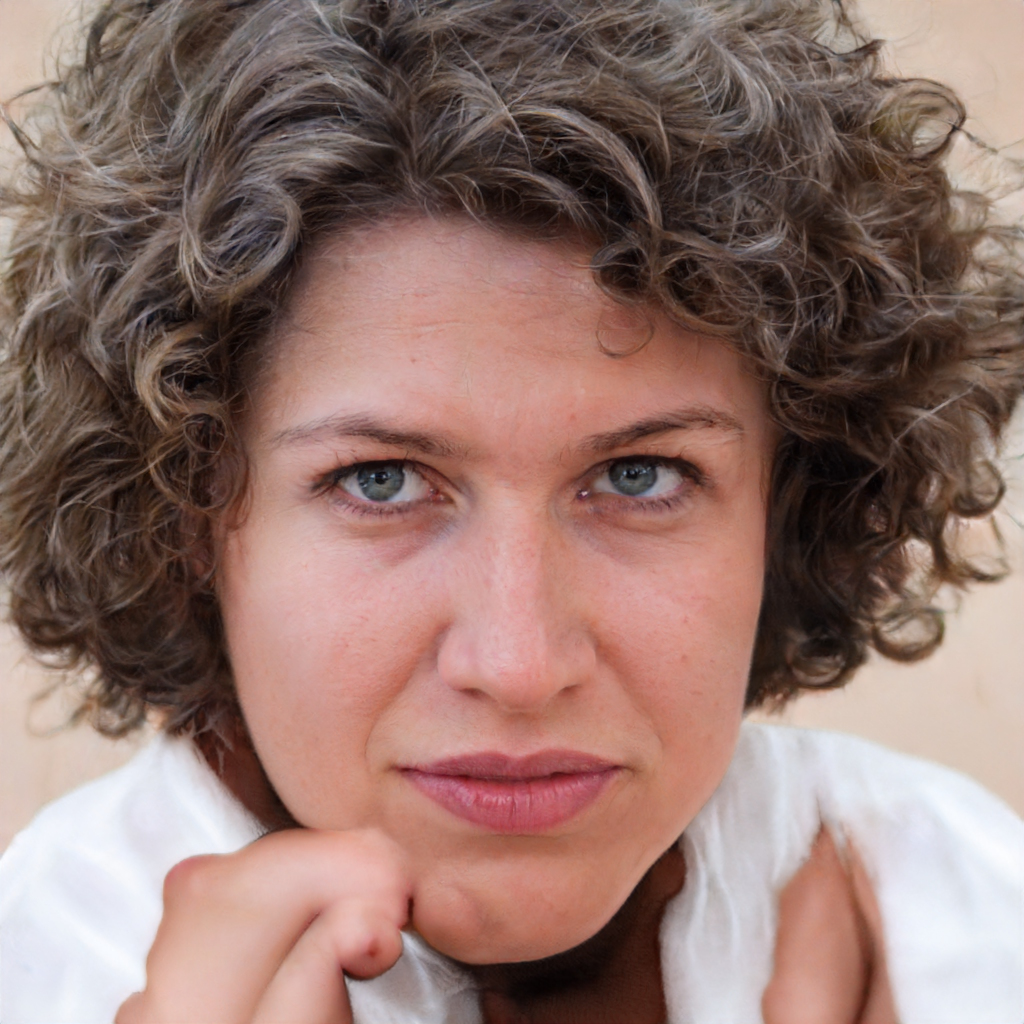
Portrait style: Real Portrait